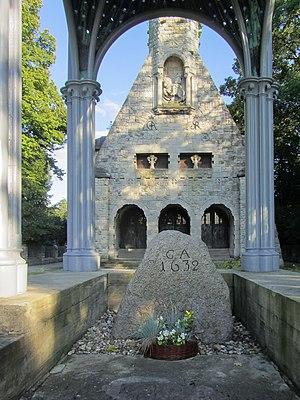
La bataille de Lützen, le 16 novembre 1632, est l'une des batailles les plus marquantes de la guerre de Trente Ans, pendant laquelle les armées suédoises du roi Gustave II Adolphe de Suède, mort au combat, s'imposent face à des forces de la Ligue catholique dirigées par Albrecht von Wallenstein. Elle s'avère être une victoire à la Pyrrhus pour les Suédois, perdant leur roi et près d'un tiers de leurs hommes. Cette victoire est mal exploitée par les Suédois, en grande partie à cause de la mort de Gustave Adolphe, génie stratégique de son époque : peu après, c'est la confusion dans les rangs de l’Union protestante.